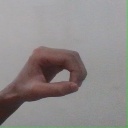
अक्षर: औ